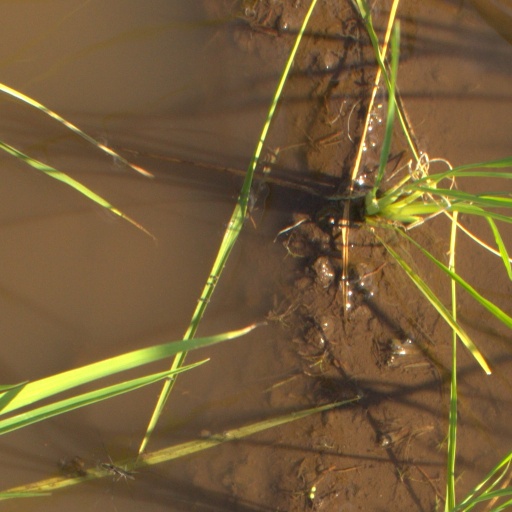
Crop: rice